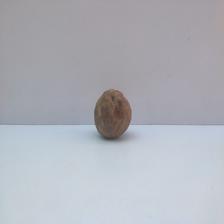
Size: Spoiled